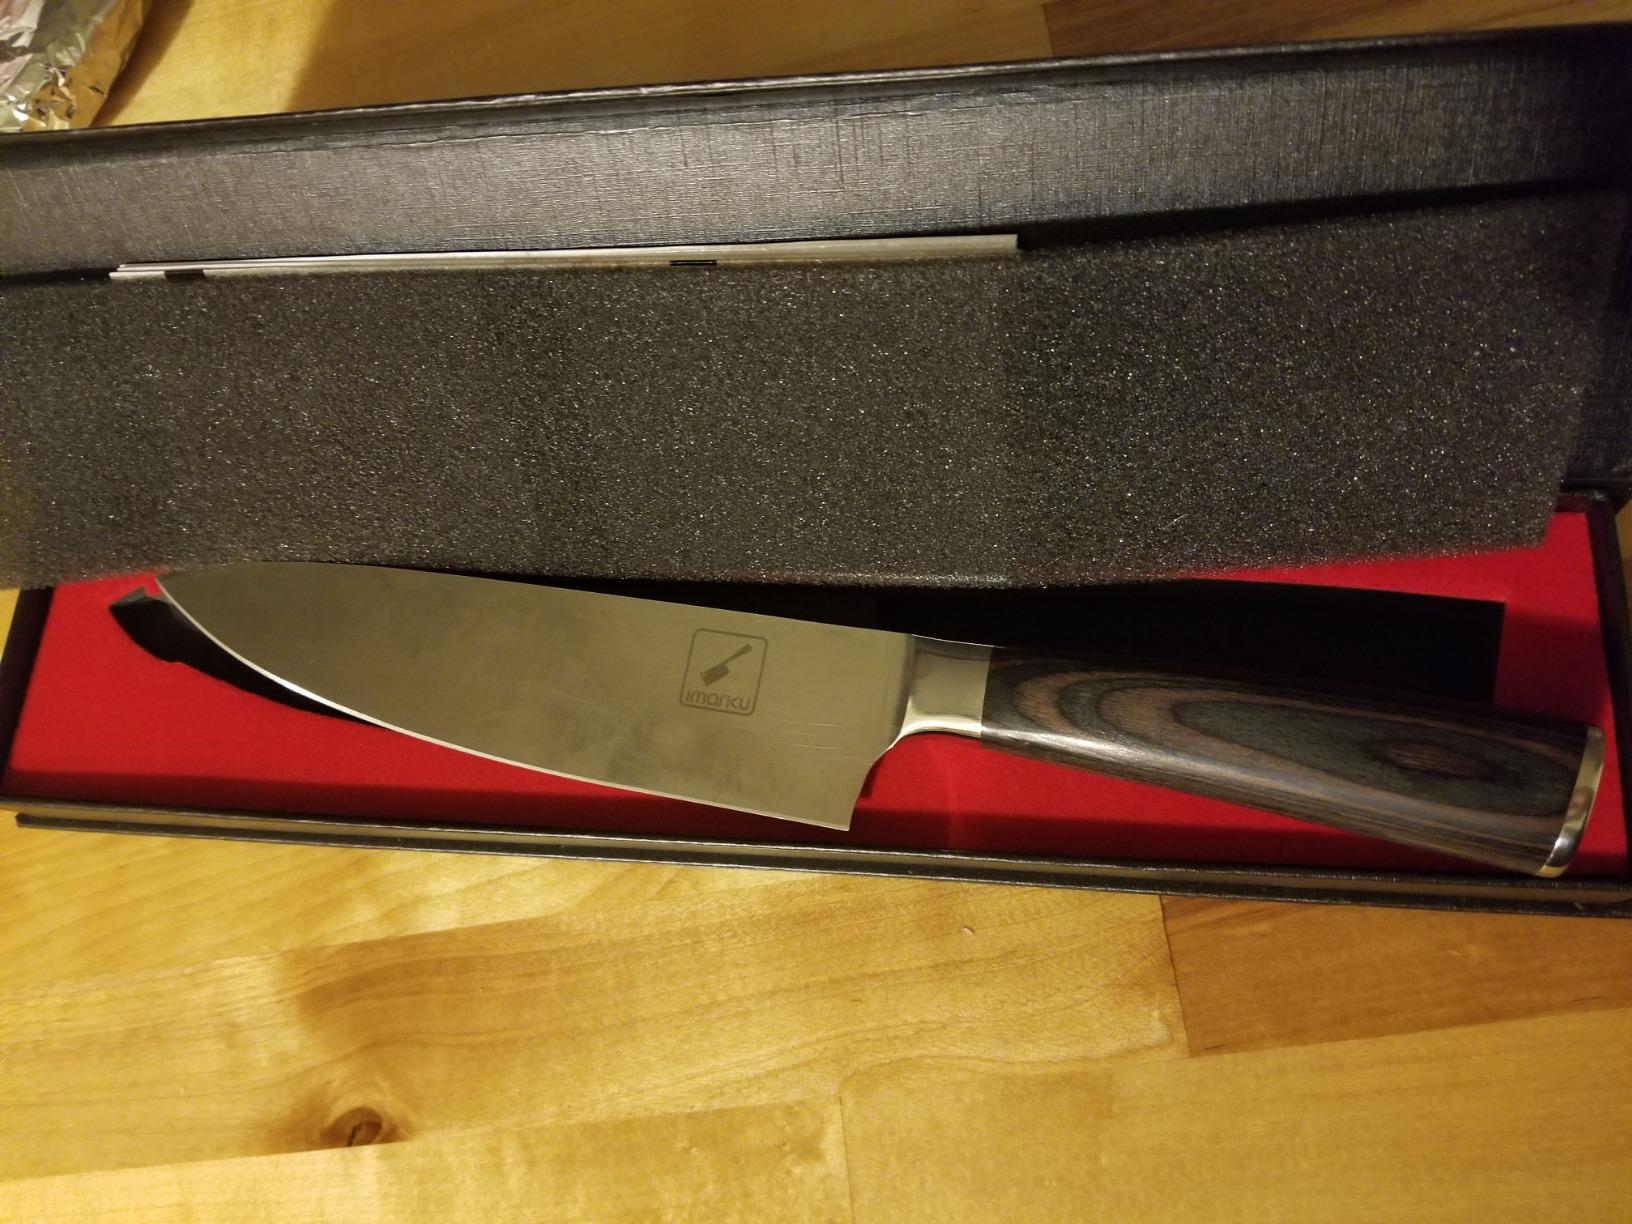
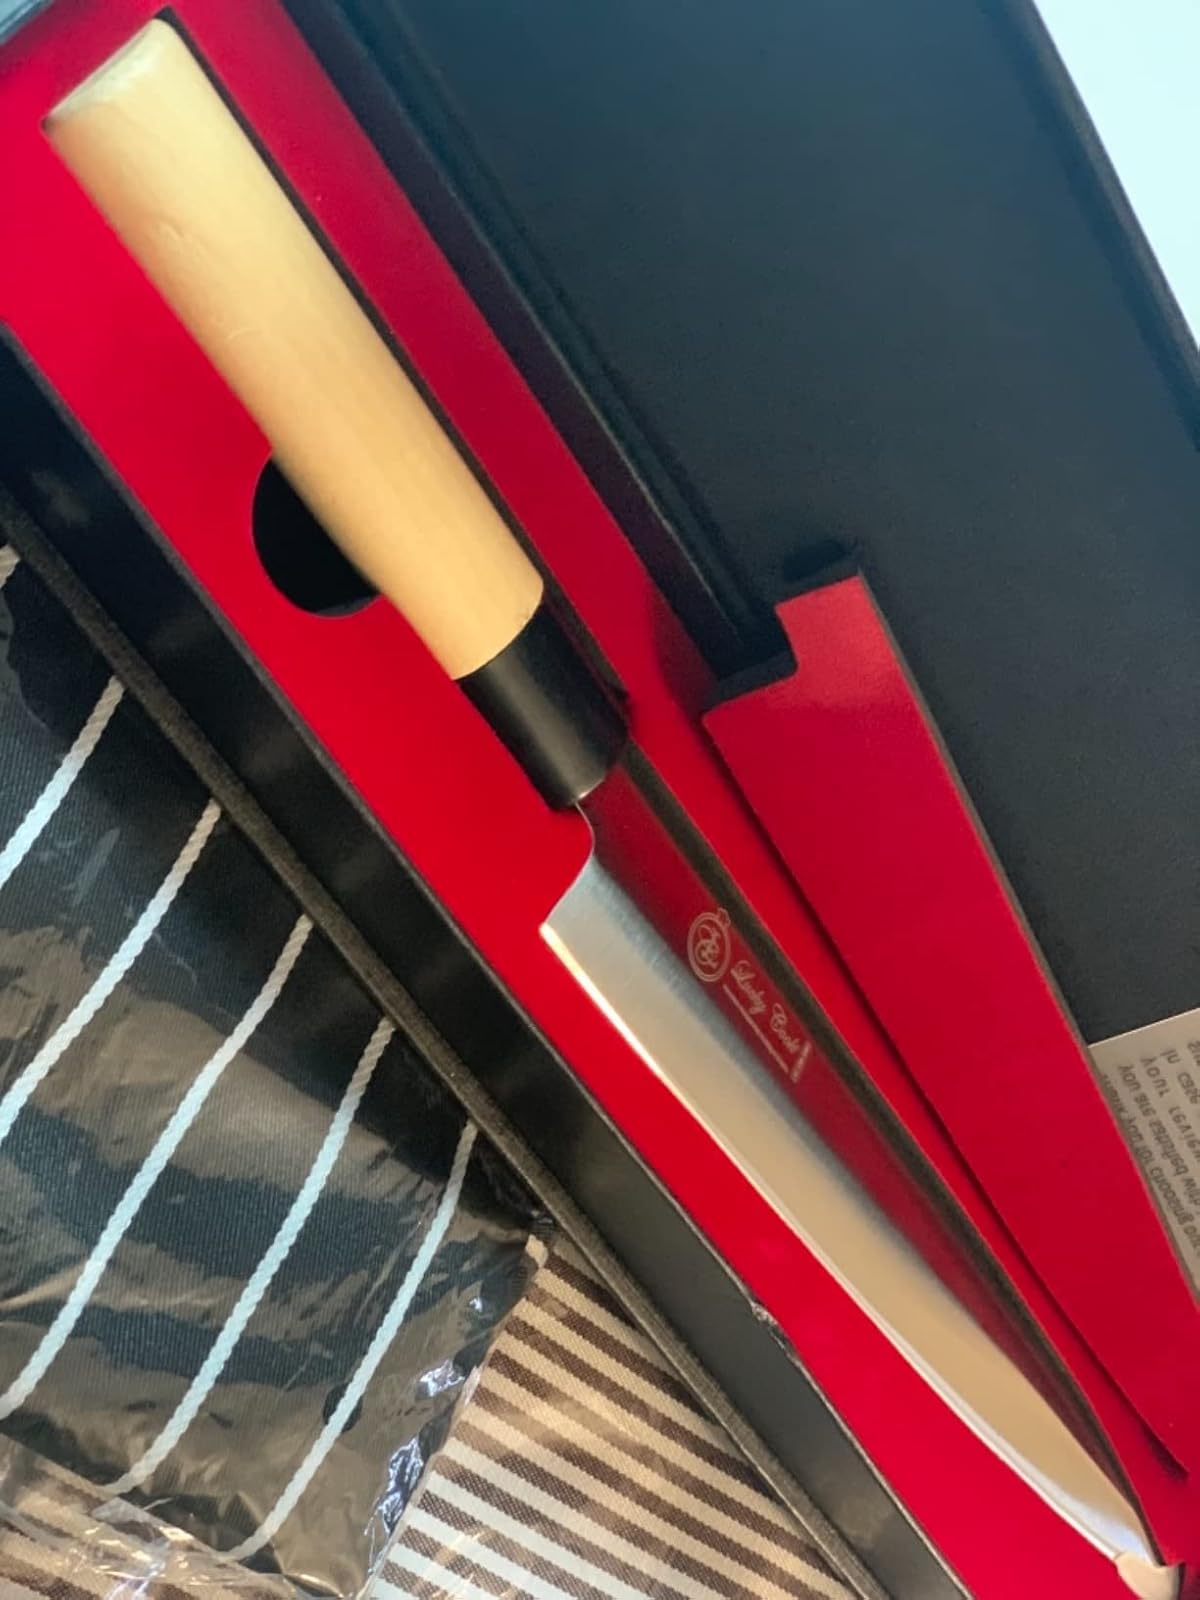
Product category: items_knife
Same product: no